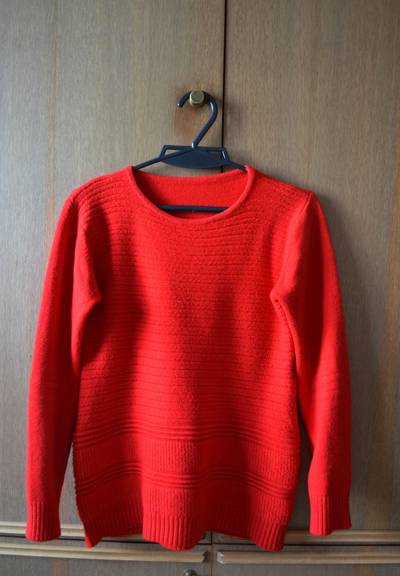
Waste category: clothes